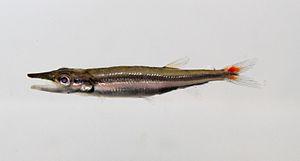
Les Acestrorhynchidae forment une famille de poissons d'eau douce appartenant à l'ordre des Characiformes. Cette famille ne regroupe qu'un seul genre.